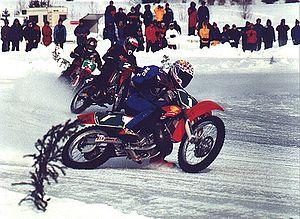
Le Track Racing ou Course sur piste est un type de course de moto durant laquelle des équipes ou des individus affrontent des adversaires sur une piste ovale non pavée. Il existe plusieurs variantes, chacune se déroulant sur une surface différente.